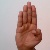
The image shows a hand gesture representing the letter 'B' in Indian Sign Language.